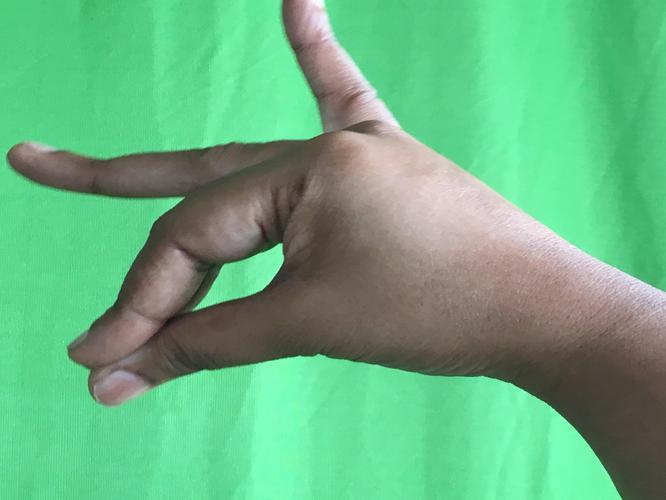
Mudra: Katakamukha_1
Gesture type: single_hand